Pete von Reichbauer

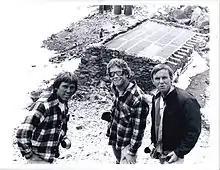
Jim Zorn, Steve Largent and Pete von Reichbauer after climbing Mount Rainier

In addition to his service as an elected official, von Reichbauer played a key role in keeping the Seattle Seahawks in Seattle. In late 1995, then-Seahawks owner Ken Behring told von Reichbauer privately that he wanted to sell the team and asked von Reichbauer to gauge interest in potential buyers. But publicly, Behring insisted he would not sell the team and began the process of moving the team to Los Angeles. By early 1996, von Reichbauer had identified Microsoft co-founder and Seattle-area resident Paul Allen as a potential buyer of the team. Von Reichbauer met with Allen's inner circle and convinced Allen that Behring was sincere about selling the team. As Allen became more serious about purchasing the team, he never negotiated directly with Behring; instead, von Reichbauer acted as an intermediary between Behring and Allen. Allen eventually agreed to purchase the team, contingent upon approval of a new stadium. For his efforts, the Seattle Times called him "one of the heroes in this fight," while former King County Executive Ron Sims has said that von Reichbauer "did a fantastic job keeping the Seahawks in Seattle. I don't believe it would've happened without his intervention."